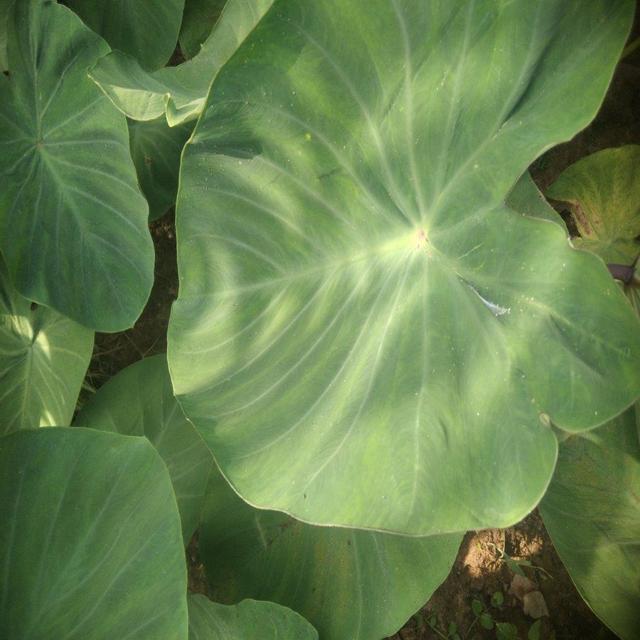
Label: Healthy